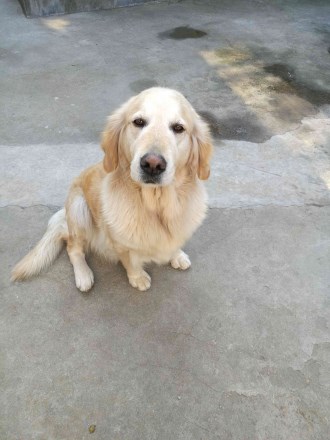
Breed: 5355-n000126-golden_retriever